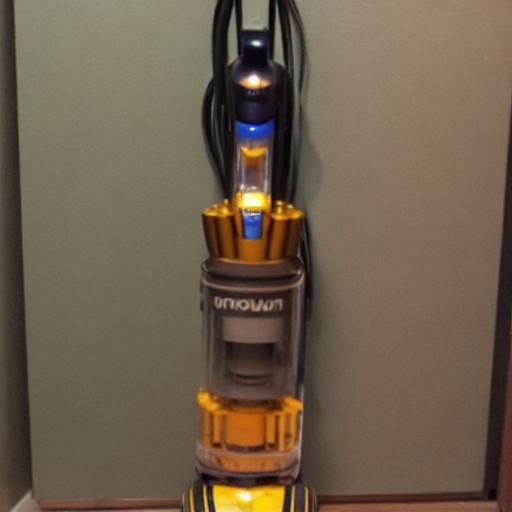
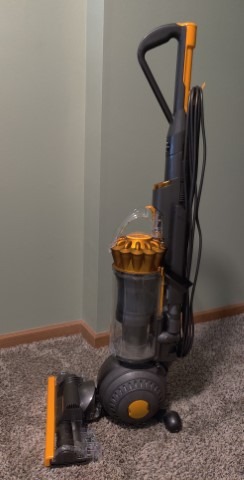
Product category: items_vacuum
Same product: no